Willem Buys

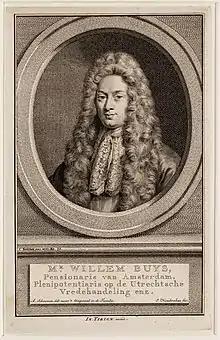
Willem Buys

Willem Buys (1661–1749) was acting Grand Pensionary of Holland in the summer of 1746. He was pensionary of Amsterdam (1693–1725) and first secretary of the estates of Holland (1726–1749). He was elected Fellow of the Royal Society in 1706.